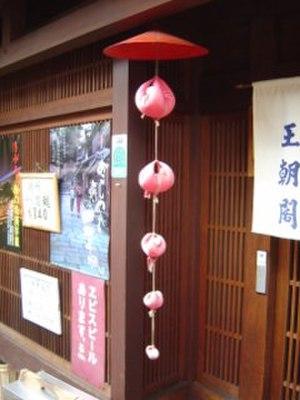
Le Yasaka Kōshin-dō, ou de son nom complet Daikoku-san Kongō-ji Kōshin-dō, est un petit temple situé dans l'arrondissement de Higashiyama-ku de Kyoto au Japon. Le temple se trouve dans le voisinage du Kiyomizu-dera.